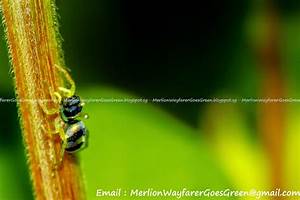
Label: spider